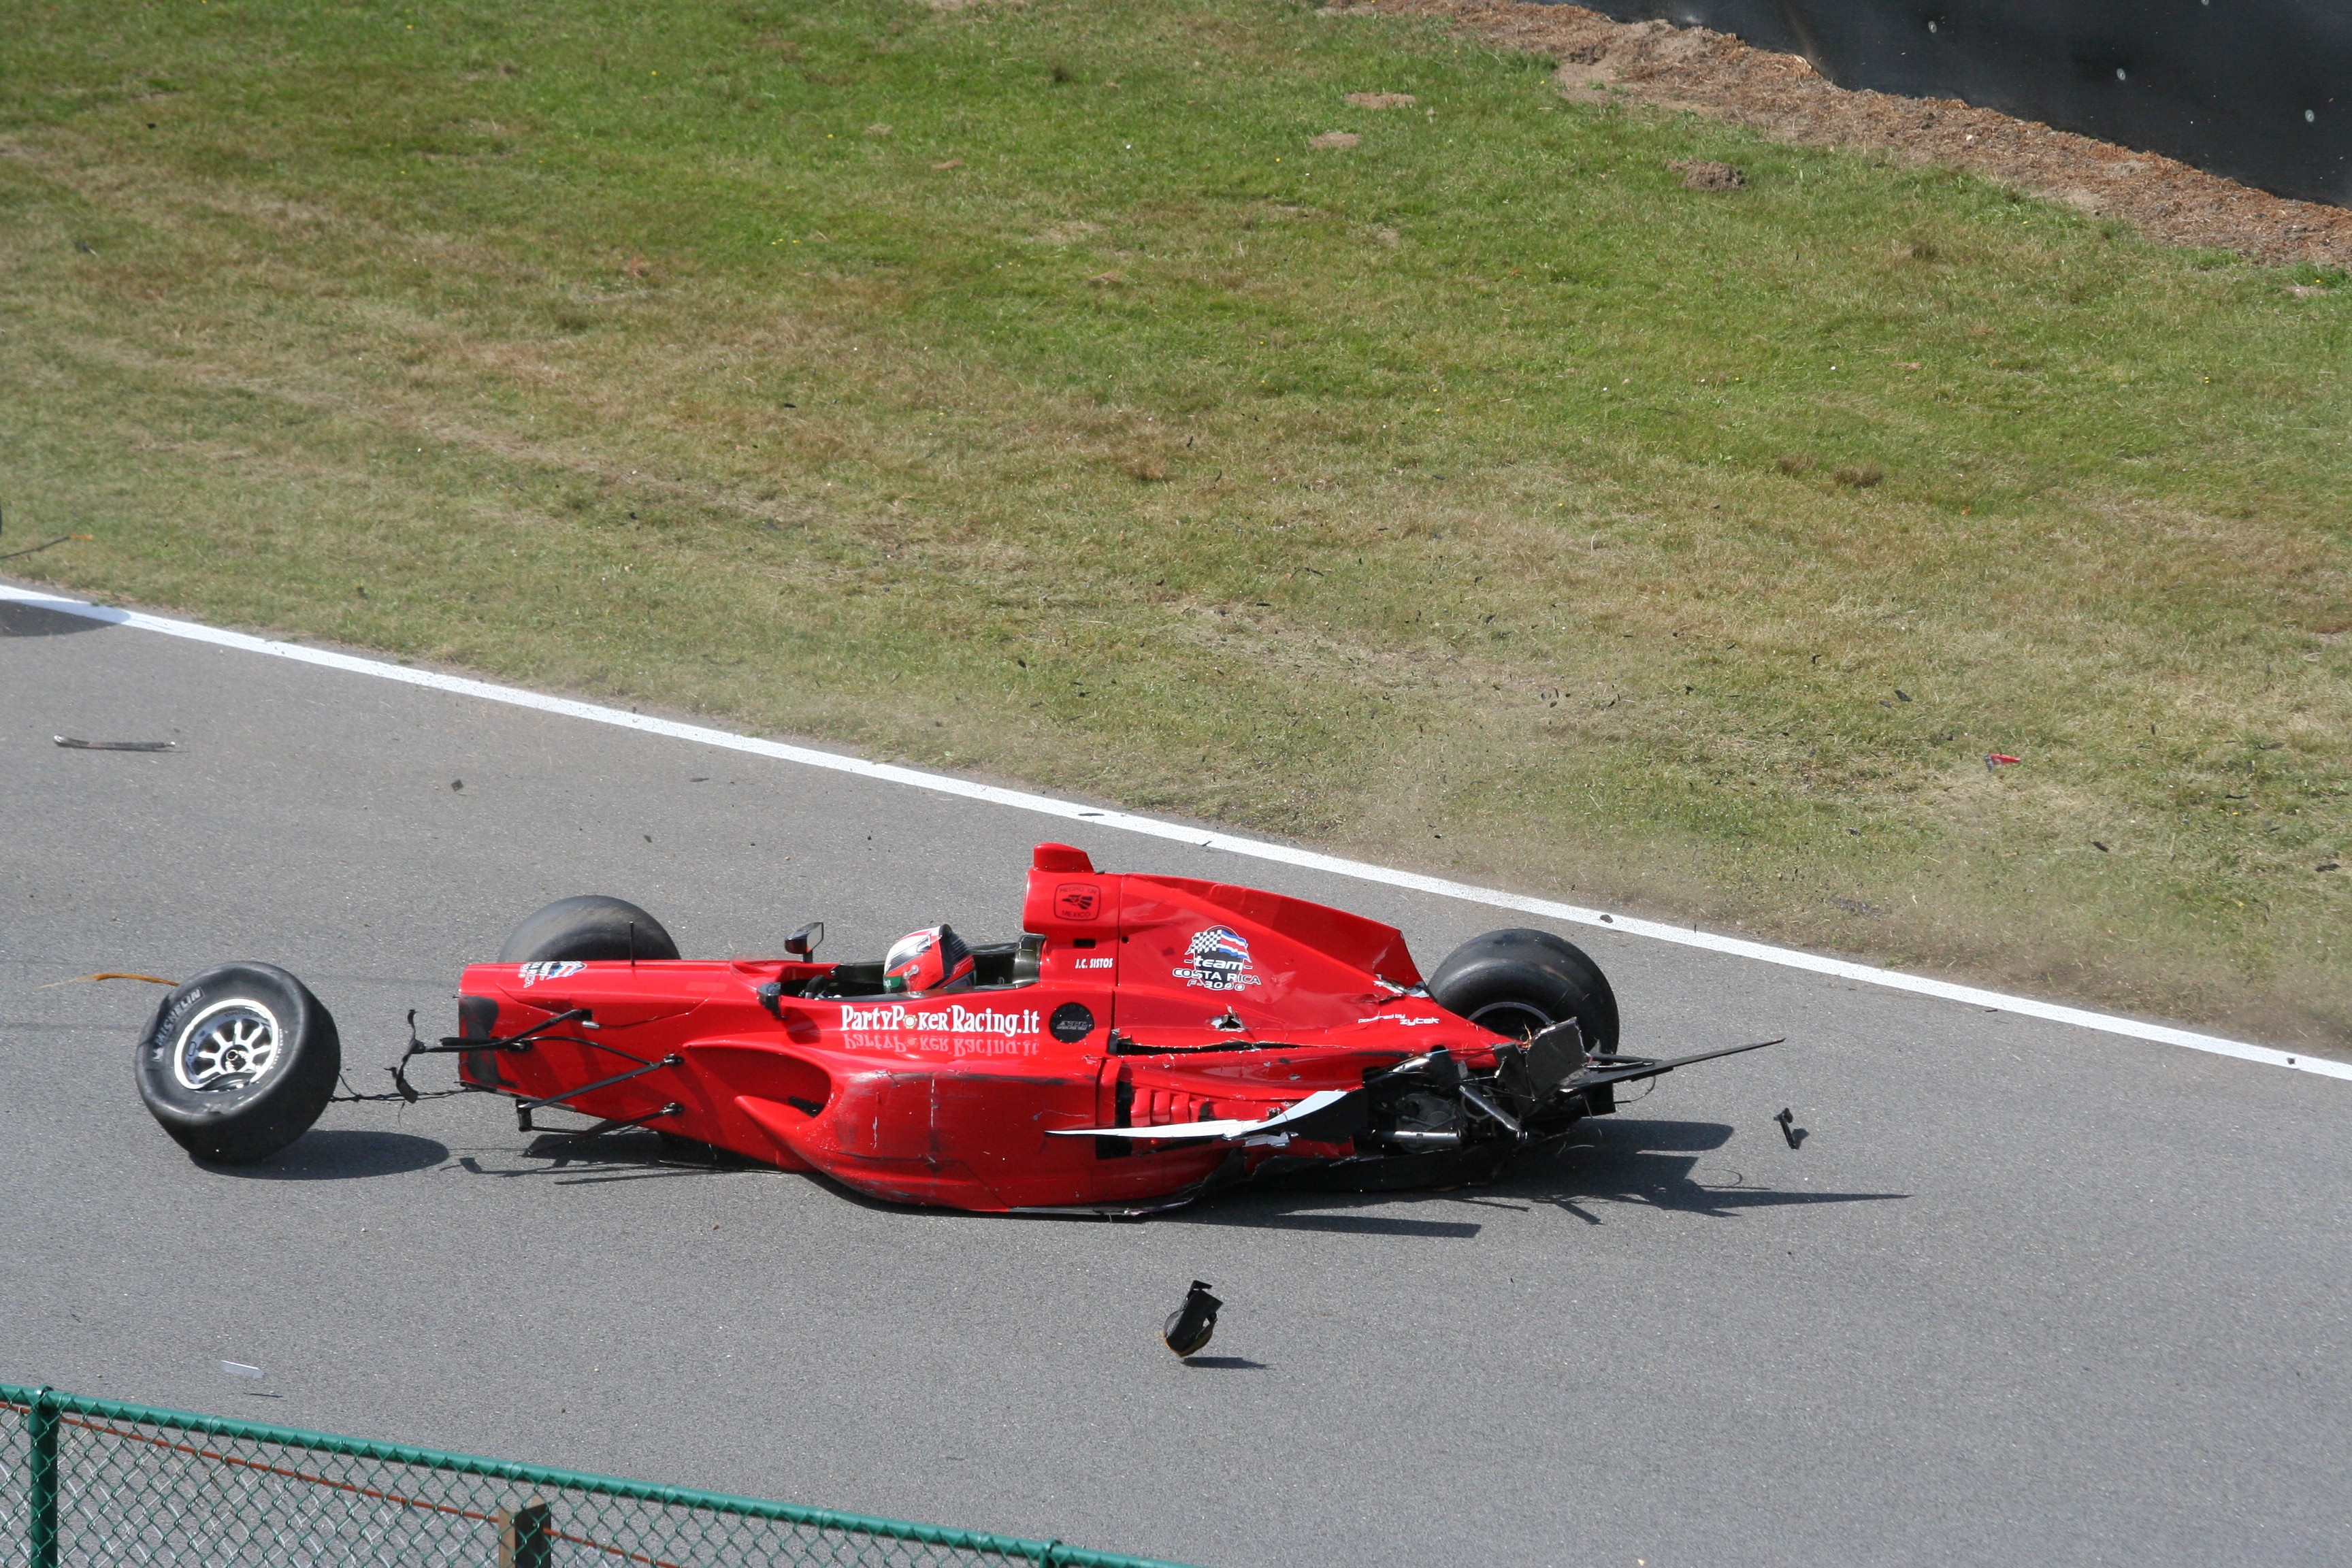
car, vehicle, crash, sports car, race car, race, supercar, sports, racing, race track, collision, accident, motorsports, circuit, motorsport, formula one, auto racing, automobile make, performance car, formula racing, indycar series, open wheel car, formula one car